Romualdas Marcinkus

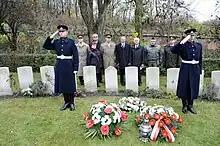
Honorary ceremony near Marcinkus' grave in Poznań, 2009

After Lithuania successfully re-established its independence, interest in his story gained momentum in Lithuania and elsewhere. In Jurbarkas, a street was named after him. The Lithuanian Air Force now sponsors the "Marcinkus Pistol Marksmanship Cup". In 2001 the British Ambassador in Vilnius gave Marcinkus' previously unclaimed war medals to a surviving relative, his nephew, Alvydas Gabėnas, during a commemorative ceremony. The RAF provided a fly-past of Harrier jets from Marcinkus' No. 1 Squadron RAF, in which one aircraft saluted the ceremony. In the same year a plaque was dedicated to honour the famous Lithuanian pilot in Kaunas. Gražina Sviderskytė, a CNN award-winning journalist, wrote a detailed account of Marcinkus' life in her book "Uragano kapitonas" ("Hurricane Captain"), which was published in 2004. A documentary film with the same title was produced in 2004. Marcinkus' life story was reprinted in various foreign publications in the US, Canada, and Japan.